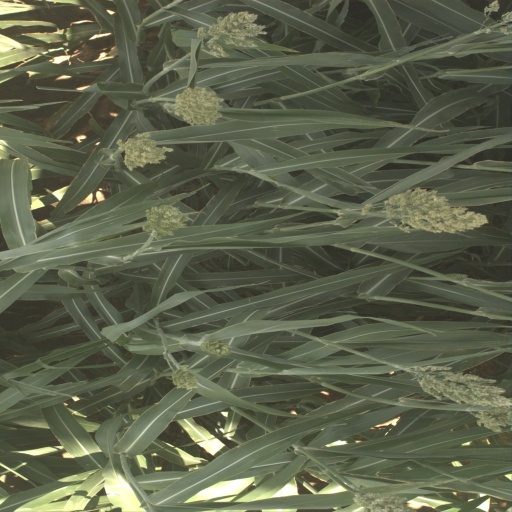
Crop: sorghum